Big Brother (British TV series) series 19

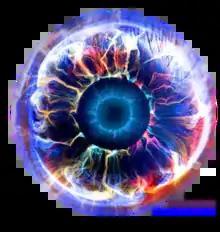
Series nineteen logo

Big Brother 2018, also known as Big Brother 19 was the nineteenth series of "Big Brother", and the final series to air on Channel 5. The series launched four days after the final of "Celebrity Big Brother 22" on 14 September 2018 and lasted for 53 days with the final episode airing on 5 November 2018. The series is the eighth regular and twenty-third series of "Big Brother" to air on Channel 5 since 2011; it was also the final series of "Big Brother" in the three-year contract that was announced on 19 March 2015, which guaranteed that the show would air on Channel 5 until 2018.